Gottfried von Hagenau

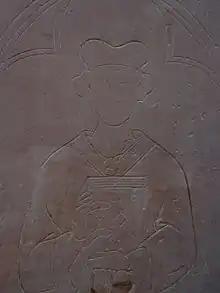
Gottfried von Hagenau

Gottfried von Hagenau (also known as Götz von Hagenau, Gozzo de Hagenowe, Goetz de Haguenau, Godefridus Haguenonensis, and several other names) was a medieval priest, physician, theologian and poet from Alsace. As his name suggests, he was probably born in Haguenau, before 1275.